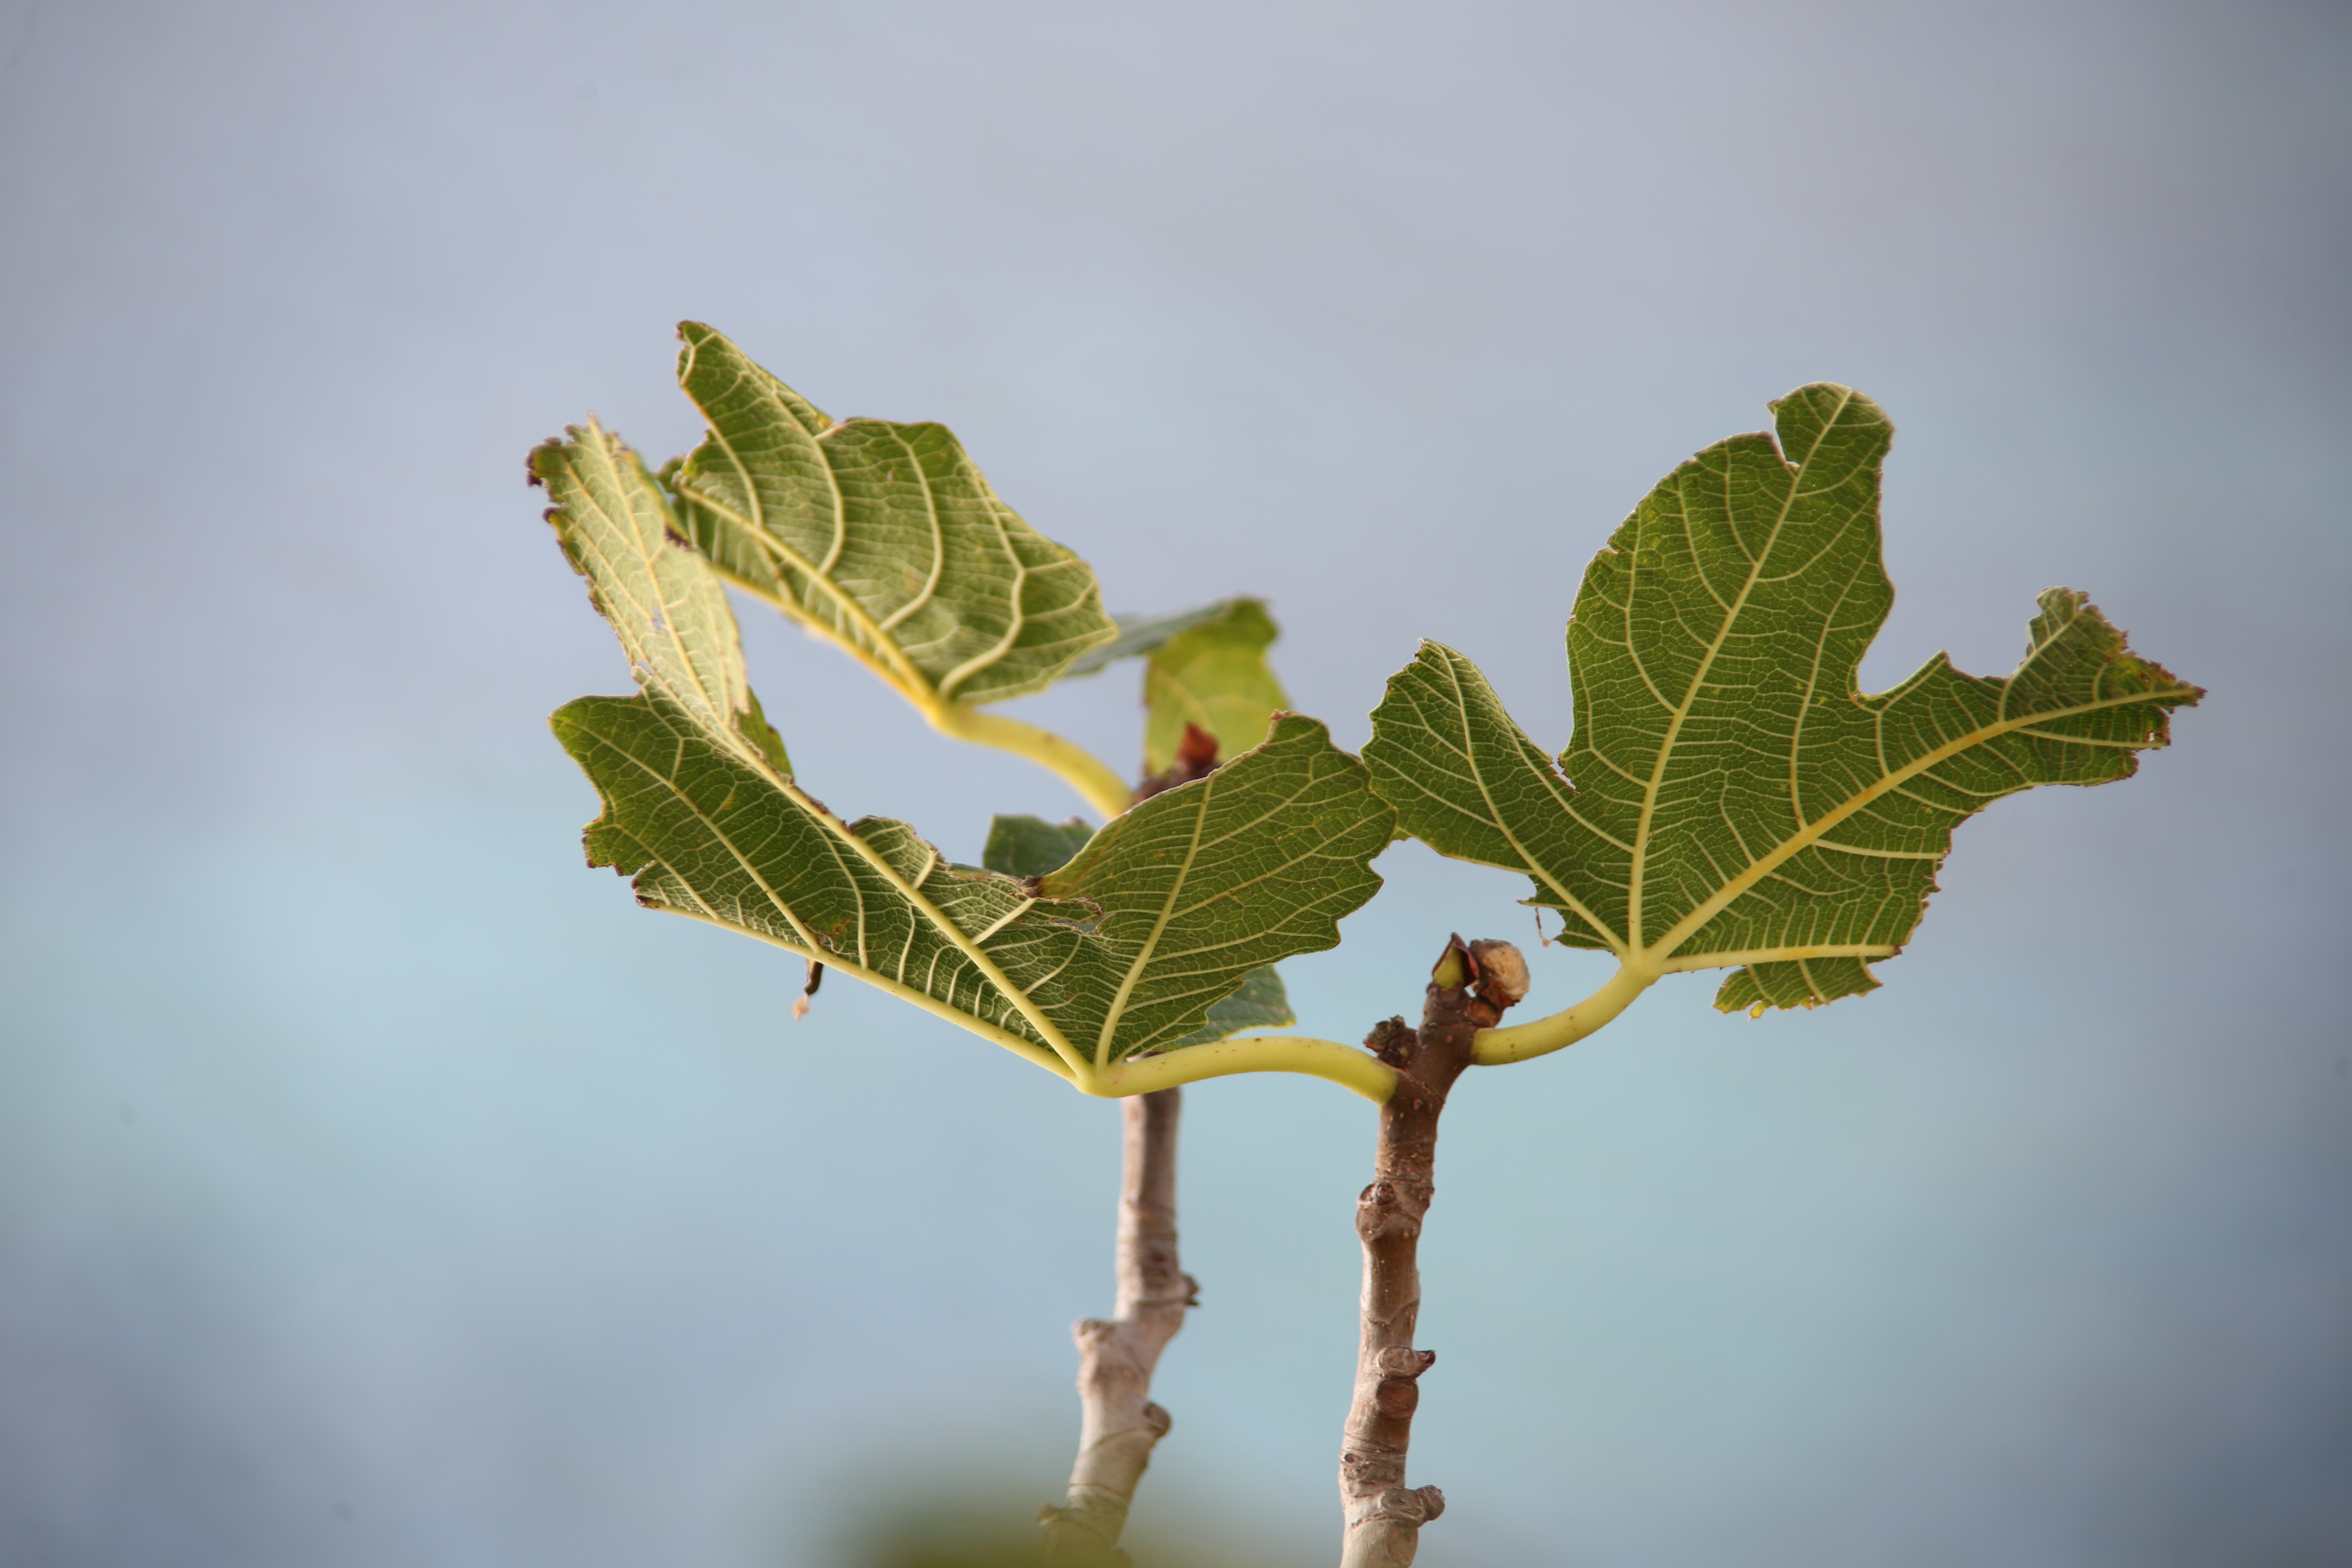
tree, nature, branch, blossom, plant, sky, sunlight, leaf, flower, green, produce, autumn, botany, flora, twig, close up, branches, figs, macro photography, flowering plant, fig tree, fig leaf, ramifications, plant stem, woody plant, land plant